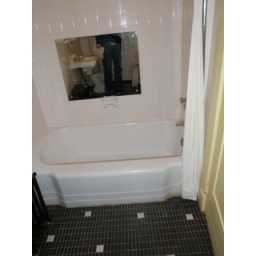
tub in main floor bathroom